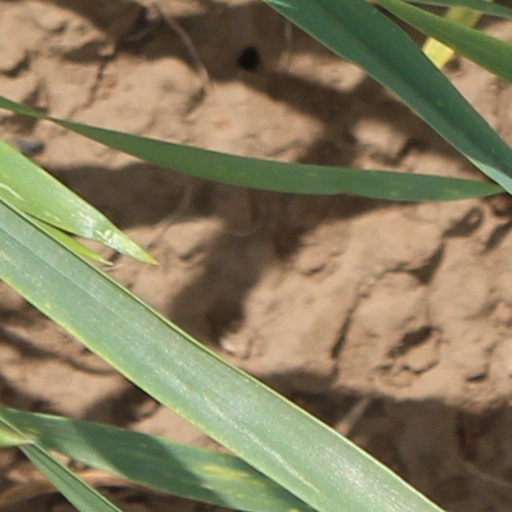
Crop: wheat